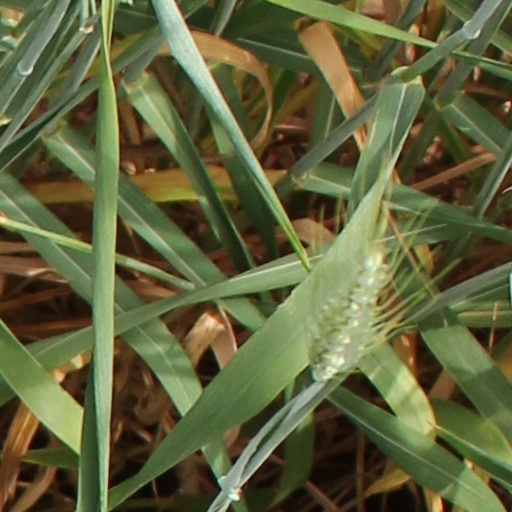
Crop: wheat